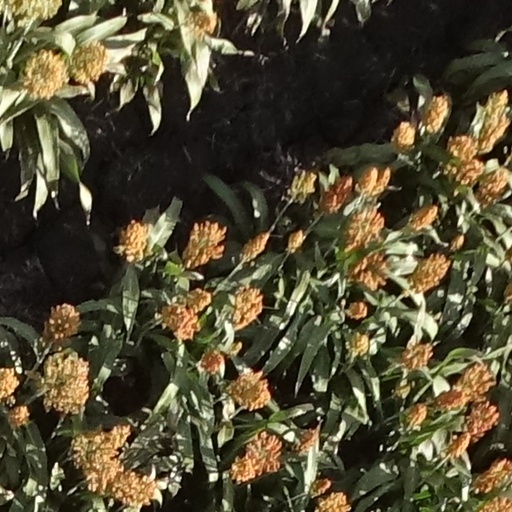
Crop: sorghum